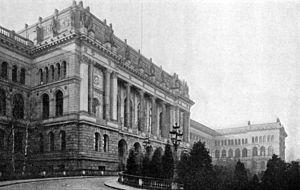
L'université technique de Berlin est avec l'université libre de Berlin, l'université Humboldt et l'Université des arts de Berlin l'une des quatre universités de Berlin. Elle a été fondée en 1879.